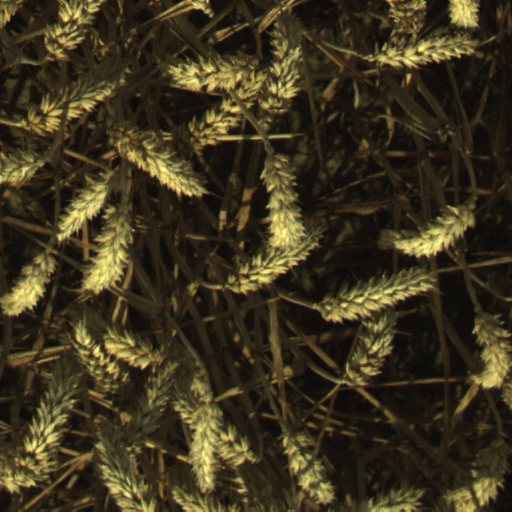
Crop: wheat